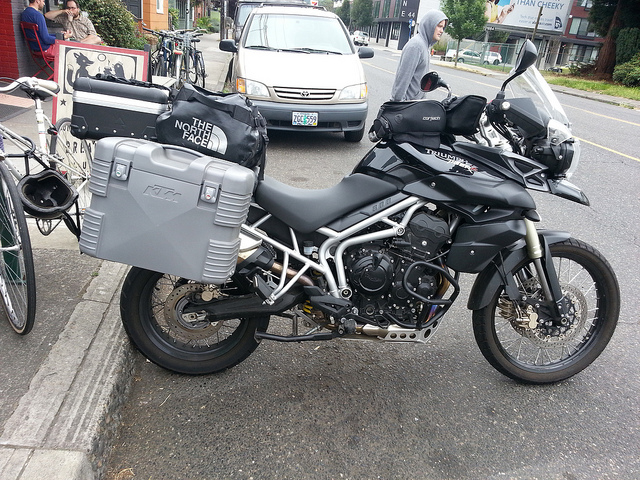
user: Given an image and a question. Answer the question in a short answer. Question: What brand of motorcycle is this? Short Answer:
assistant: triumph